Historiography of the Eighty Years' War

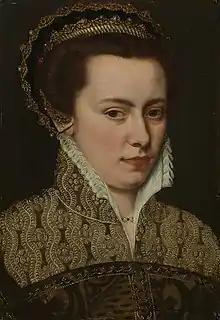
Margaret of Parma by anonymous (c. 1560)

Despite this, Dutch historiographers have long assumed that such an alliance between the two Catholic monarchs was concluded during the peace talks at Le Cateau, albeit in secret, mostly because William of Orange made claims to that extent in his December 1580 "Apology" (written in his own defence after Philip II of Spain imposed the royal ban on him in March 1580, publicly calling for the assassination of Orange in return for a large reward). In the "Apology", Orange alleged that, when he, Alba and Egmont were held as hostages in France in June 1559 to ensure the implementation of the Treaty of Cateau-Cambrésis, the following event occurred when he had a meeting with Henry II of France while the latter was on a hunt: